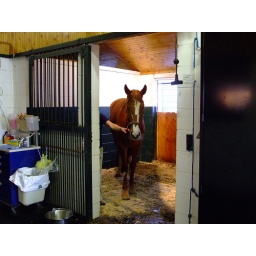
Sample horse in clinic building stable